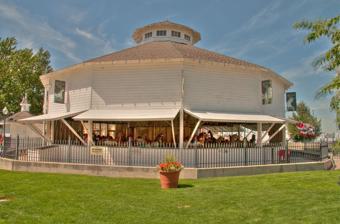
Building: Elitch Gardens Carousel
Country: United States of America
Year built: 1905
United States historic place Philadelphia Toboggan Company Carousel #6 U.S. National Register of Historic Places U.S. National Historic Landmark The carousel in 2009 Show map of Colorado Show map of the United States Location Kit Carson County Fairgrounds 815 15th St Burlington, Colorado 80807 Coordinates 39°18′36″N 102°16′10″W / 39.31000°N 102.26944°W / 39.31000; -102.26944 Built 1905 Architect Philadelphia Toboggan Company NRHP reference No. 78000861 Significant dates Added to NRHP December 19, 1978 Designated NHL February 27, 1987 Elitch Gardens Carousel , also known as Philadelphia Toboggan Company Carousel #6 or as the Kit Carson County Carousel , is a 1905 Philadelphia Toboggan Company carousel located in Burlington, Colorado . History Not PTC #6 but a possible earlier Carousel at Elitch's Philadelphia Toboggan Company Carousel #6 was manufactured in 1905 for Elitch Gardens . It was used at the park every summer until 1928, when the park acquired a new carousel also made by the Philadelphia Toboggan Company (PTC #51) and sold the existing carousel and band organ to Kit Carson County for $1,200, including the cost of delivery by train to Burlington. During the Depression, the carousel spent six years in storage, re-entering use in 1937. Restoration of the carousel's band organ began in 1976. The Kit Carson County Carousel was designated a National Historic Site in 1978 and a National Historic Landmark in 1987. Restoration efforts continued in 1987 with work to restore the original paint to the animals, chariots, and the outer rim, new siding applied to the carousel building and Victorian-inspired landscaping. A second restoration to the carousel animals took place in 1992. Grants financed research into and restoration of the carousel's original lighting, machinery room, moldings on the paintings, and the Wurlitzer band organ in 1997. 1981 theft and return In May 1981, thieves removed three small horses and a donkey from the carousel during a heavy rainstorm. The animals were later recovered from a Salina, Kansas warehouse and returned to the carousel following a parade through Burlington in October 1981. Commemorative markers on the carousel mark the recovered animals' locations. Carousel details Type: 3 rows, Park, Stationary, all wood composition Figures: 25 standing horses, 4 chariots; standing horses include 2 burros, 3 camels, 1 dog, 3 deer, 3 giraffes, 3 goats, 1 hippocampus , 1 lion, 1 tiger, and 3 zebras Music: 1909 Wurlitzer 155 "Monster" military band organ It is the only antique carousel in America retaining its original paint on both the scenery panels and the animals, and it is the only surviving menagerie (having other animals in addition to horses) carousel made by Philadelphia Toboggan Company. References